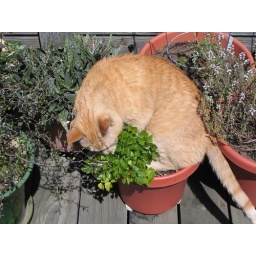
seymour in the celery plant pot